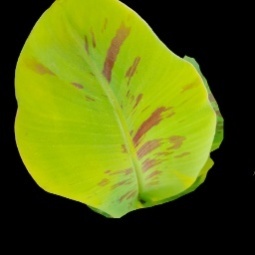
Label: Healthy